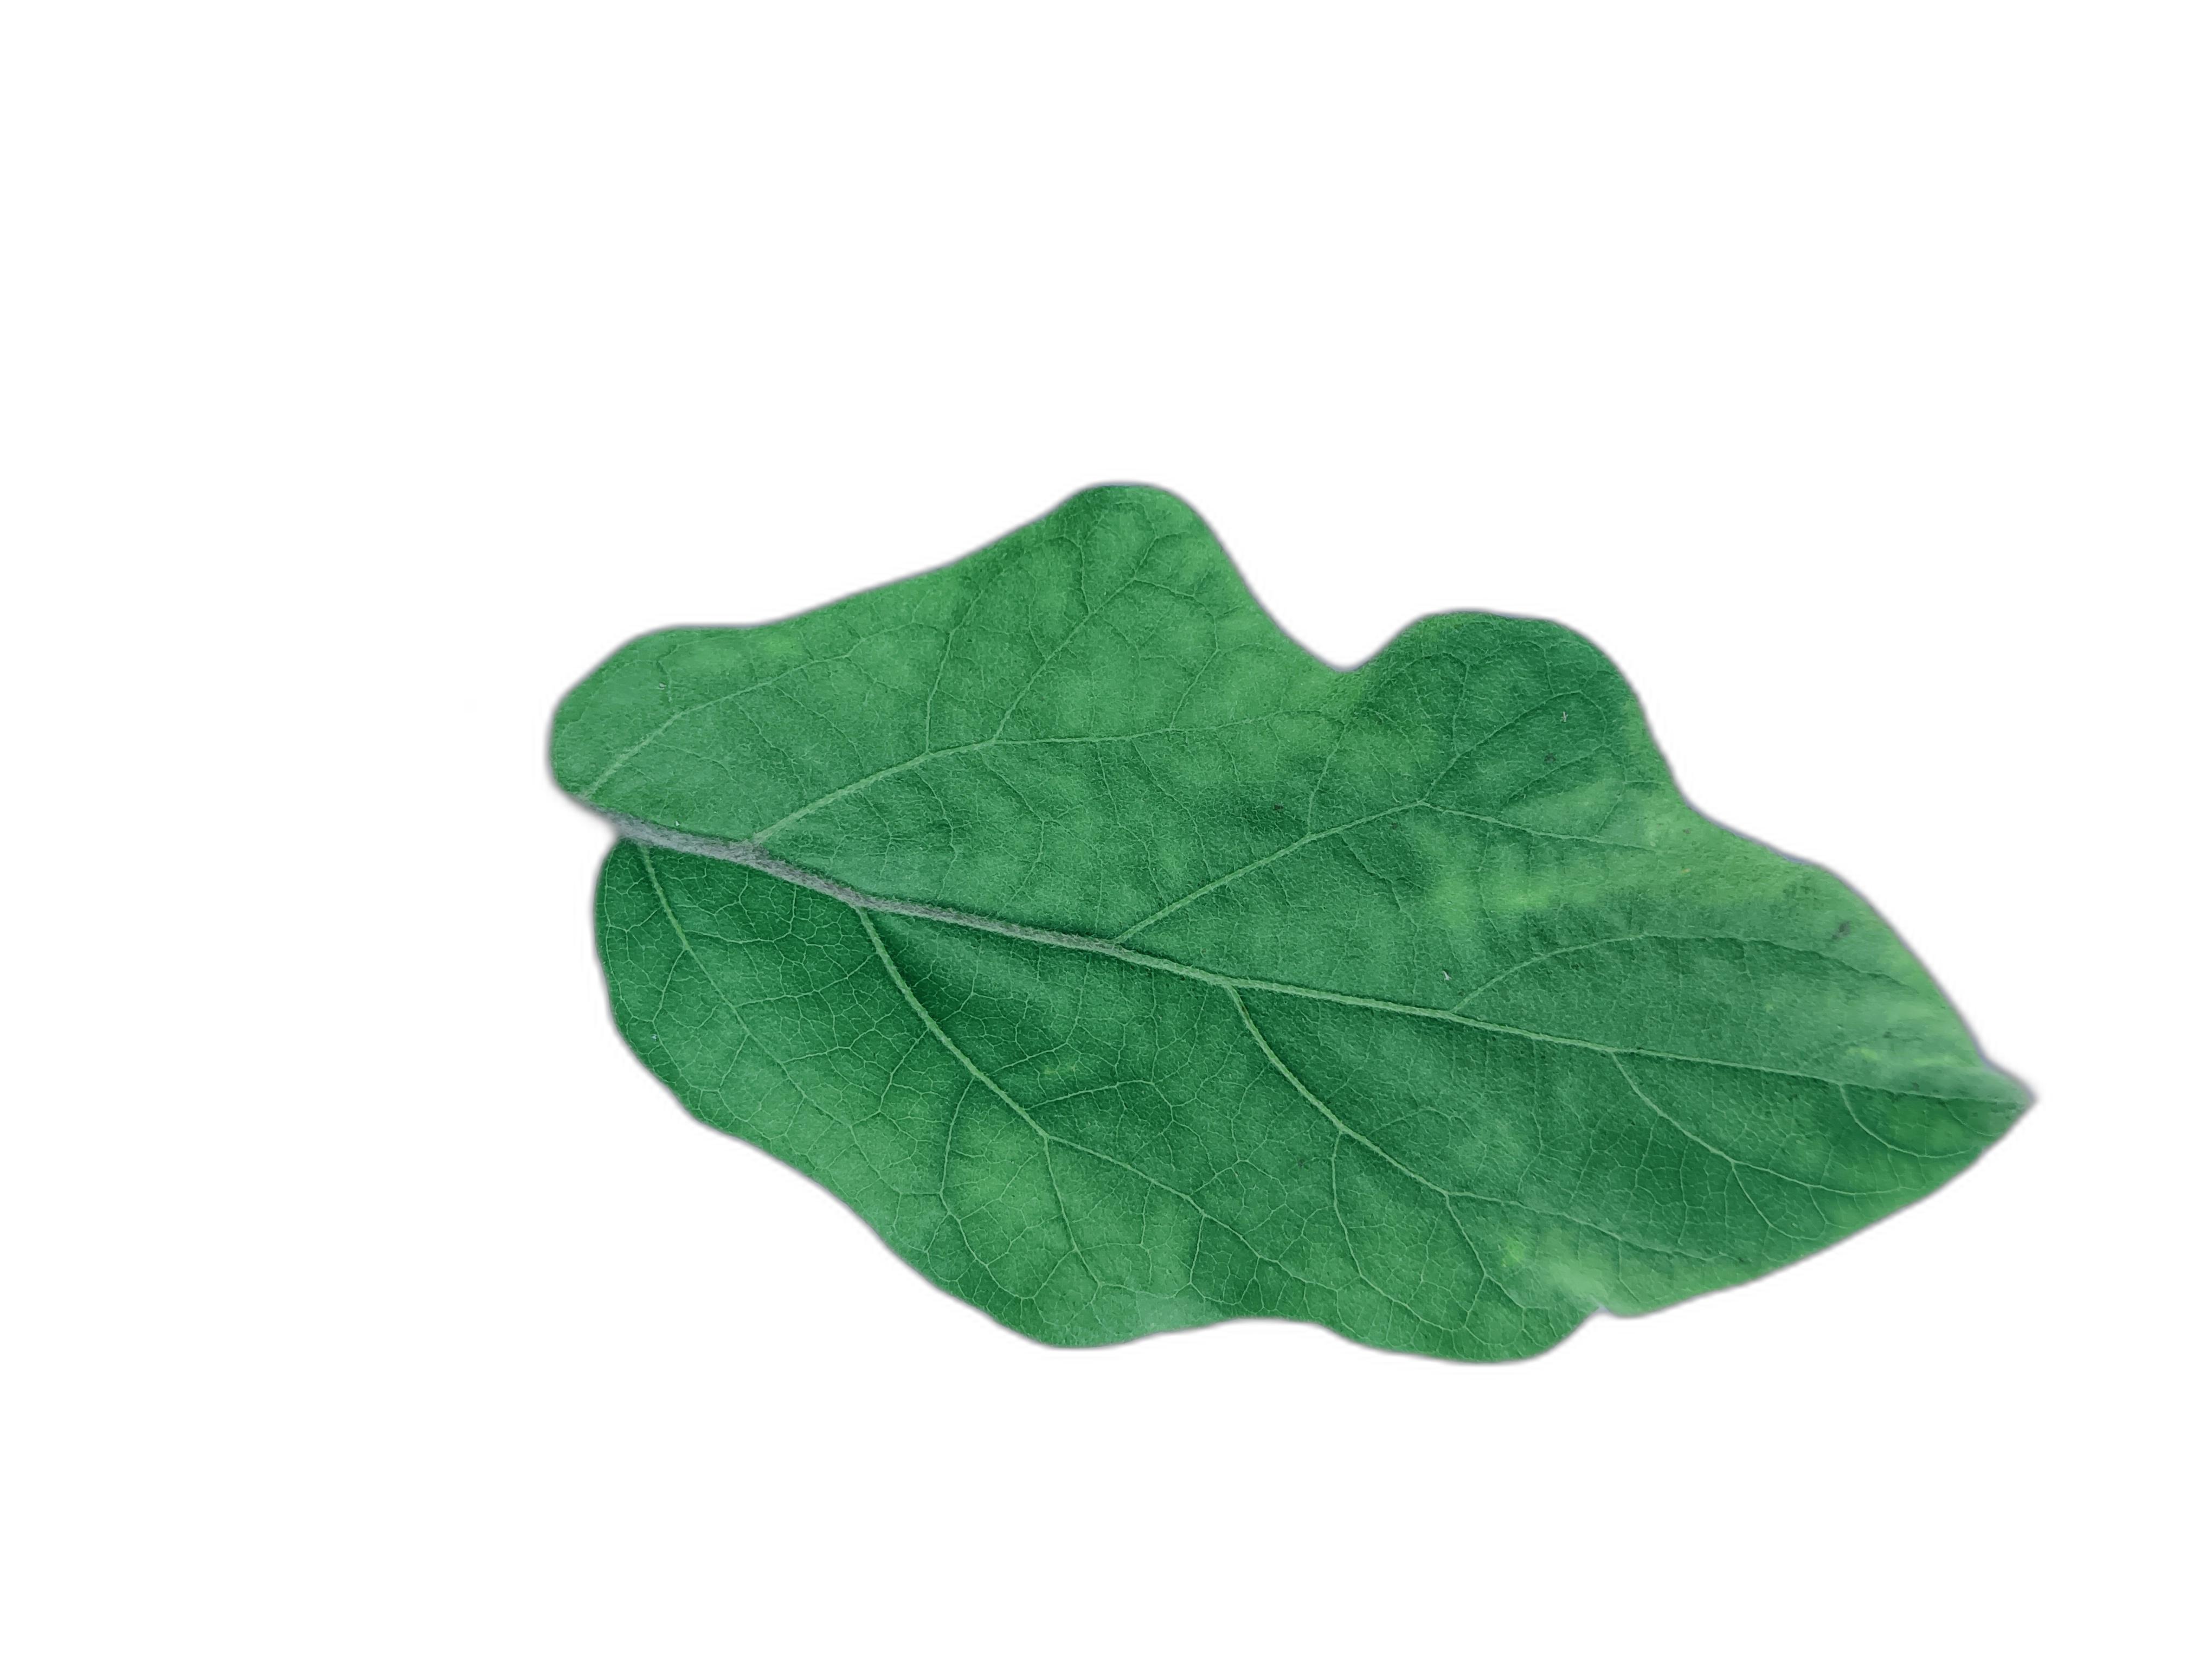
Label: Healthy Leaf